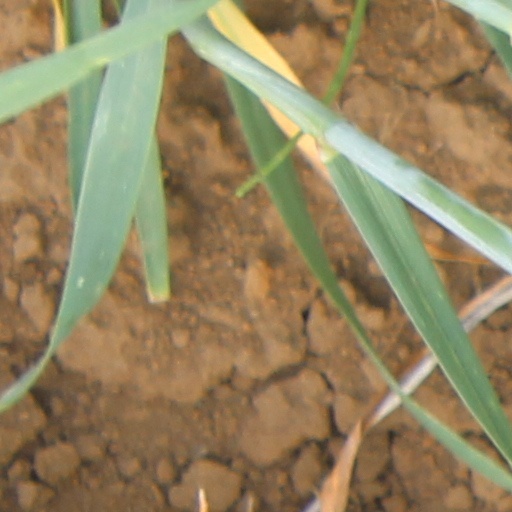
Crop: wheat